Tena Lukas

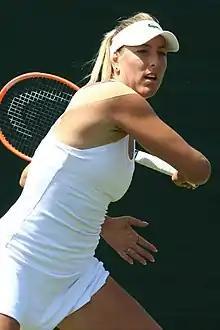
Lukas at the 2022 Wimbledon Championships

She has won one doubles title on the WTA Challenger Tour along with twelve singles and six doubles titles on the ITF Circuit. On 12 September 2022, she reached a career-high singles ranking of world No. 200. On 18 July 2022, she peaked at No. 257 in the WTA doubles rankings.